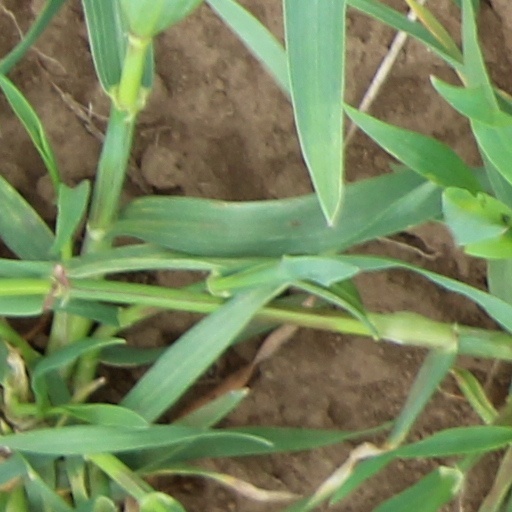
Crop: wheat